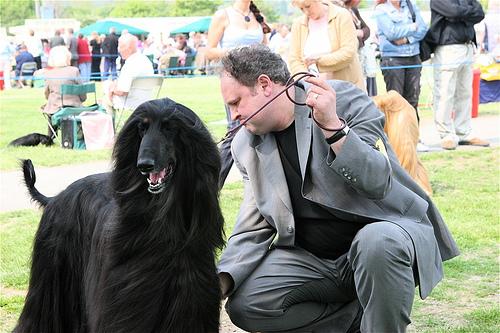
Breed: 222-n000013-Afghan_hound